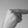
ASL letter: H